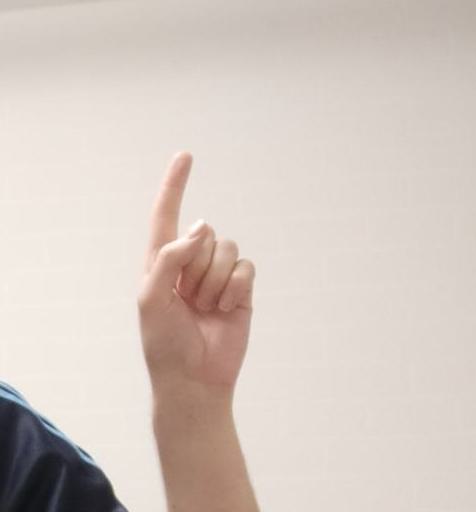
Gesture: one